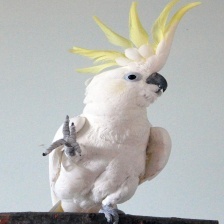
Species: COCKATOO
Scientific name: CACATUIDAE
ImageNet parent category: sulphur-crested_cockatoo